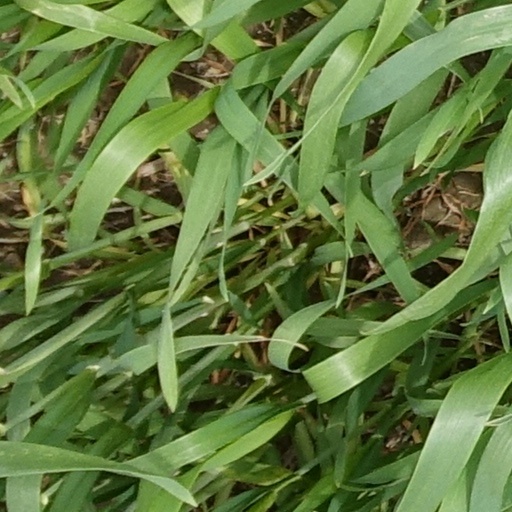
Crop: wheat